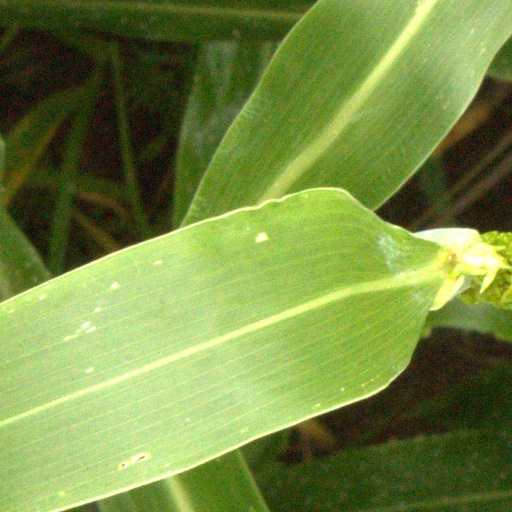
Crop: sorghum